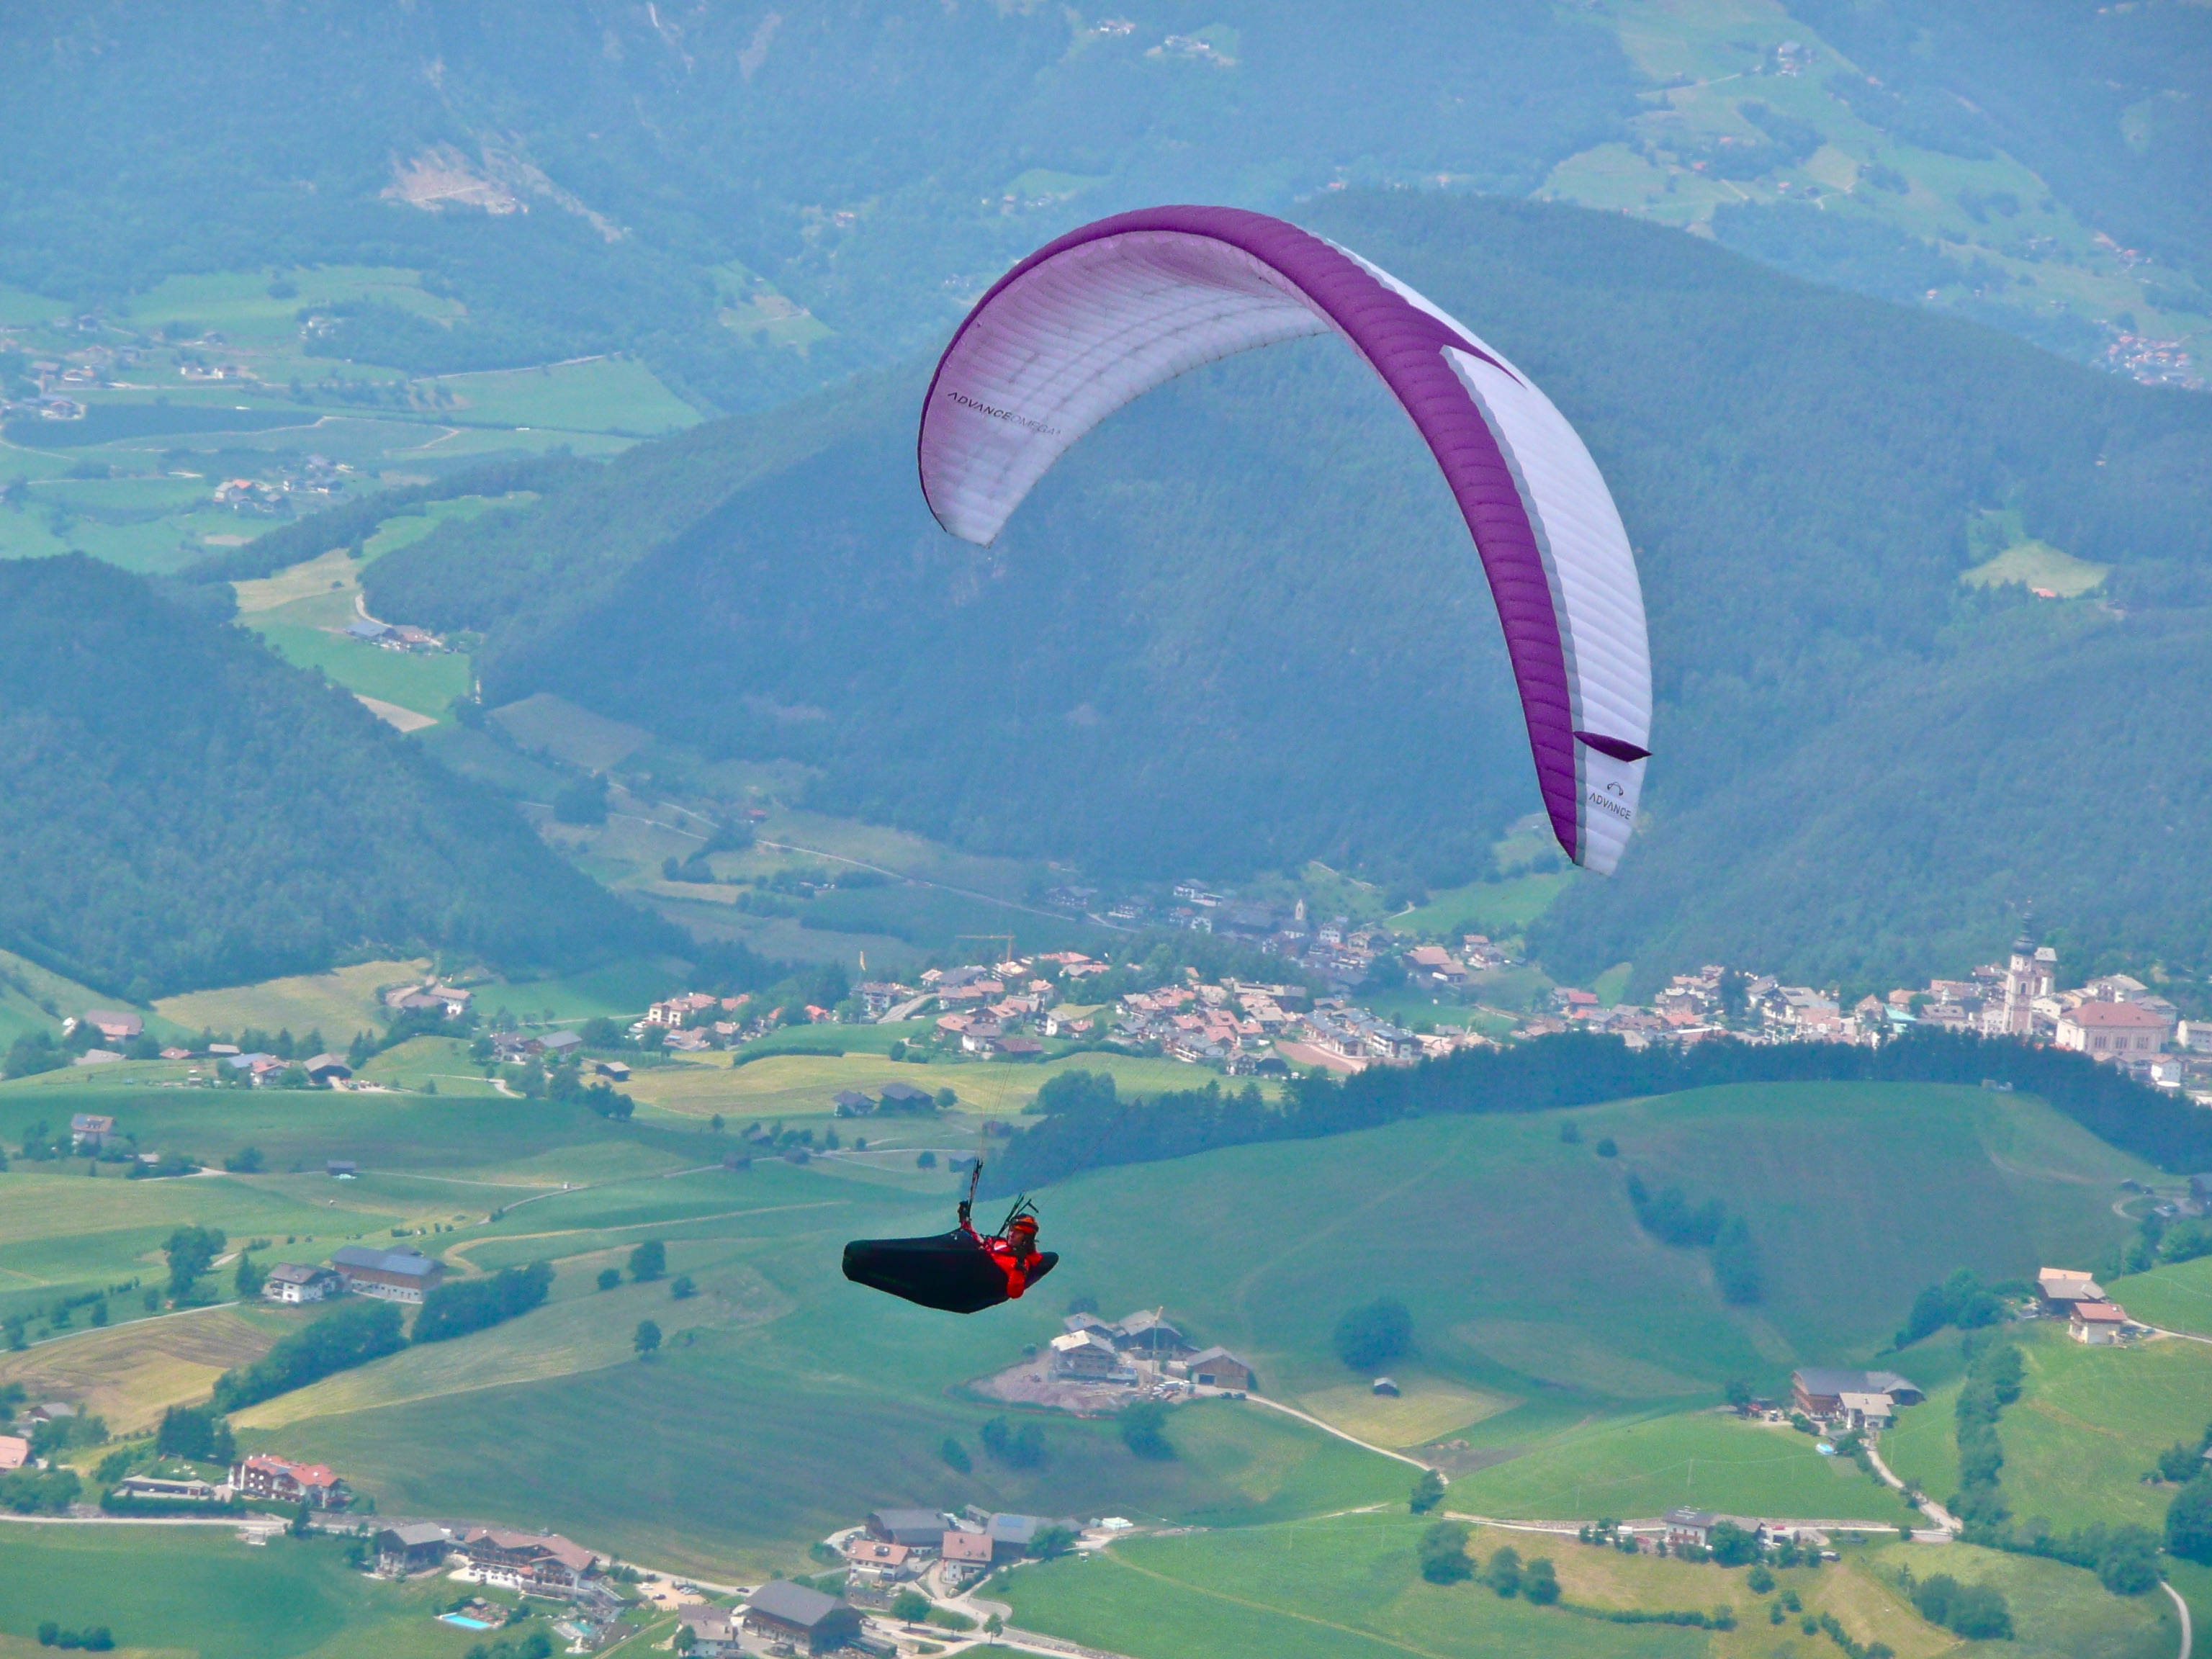
extreme sport, parachute, paragliding, sports, air sports, windsports